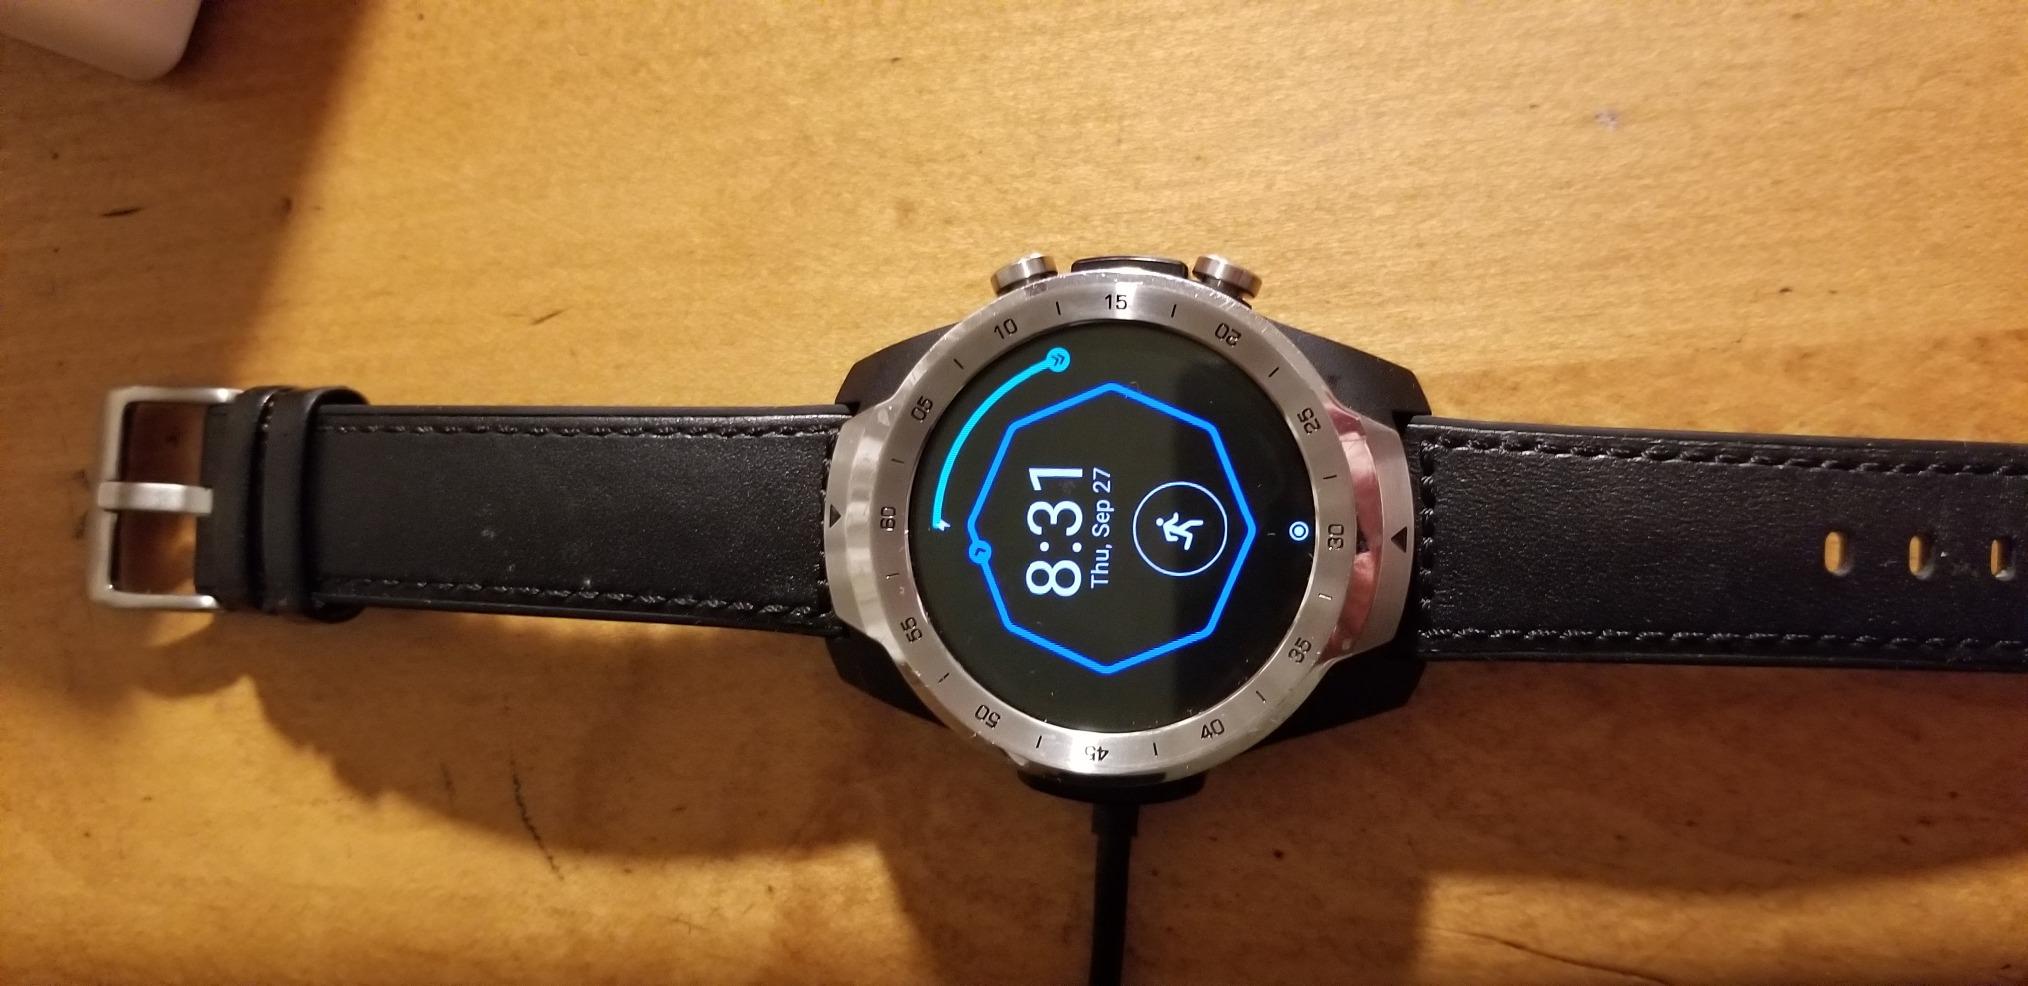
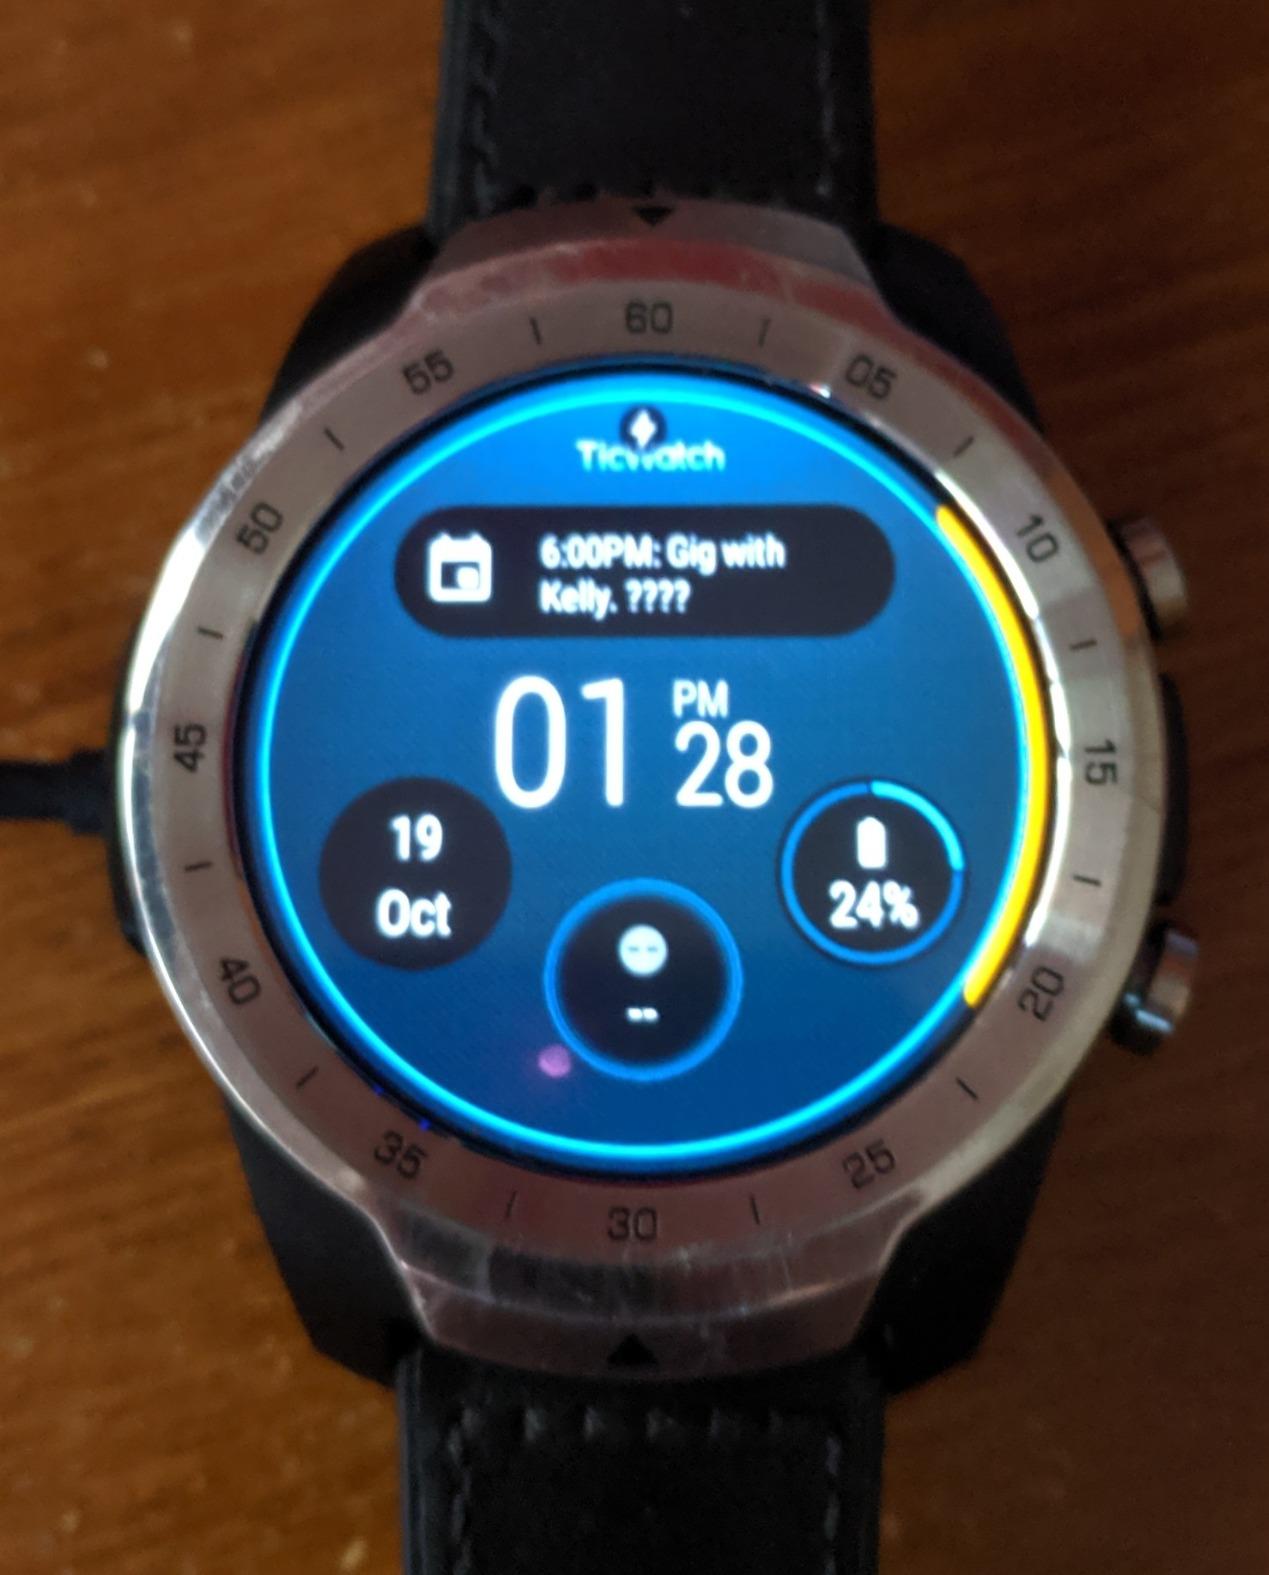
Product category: smartwatch
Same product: yes